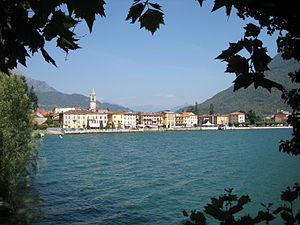
Porlezza
Porlezza er en kommune ved Luganosøen i provinsen Como i den italienske region Lombardiet, beliggende ca. 60 kilometer nord for Milano og ca. 25 kilometer nord for byen Como. Porlezza har et indbyggertal på 4.972 og dækker et areal på 18,7 kvadratkilometer.